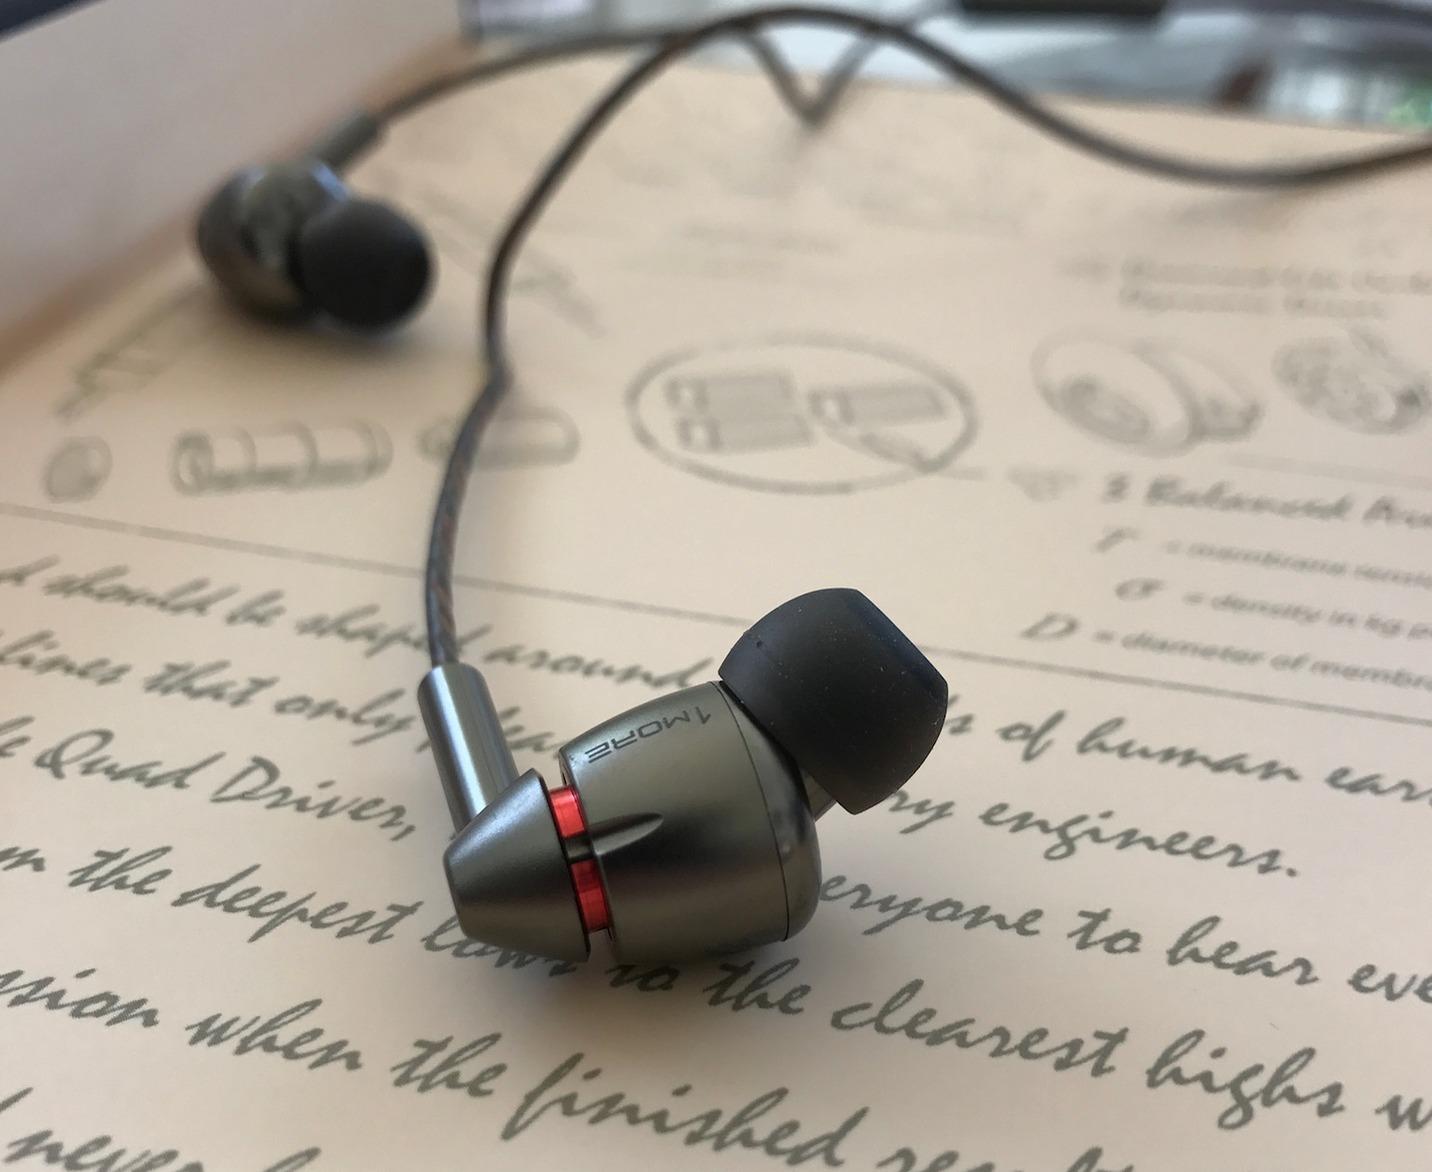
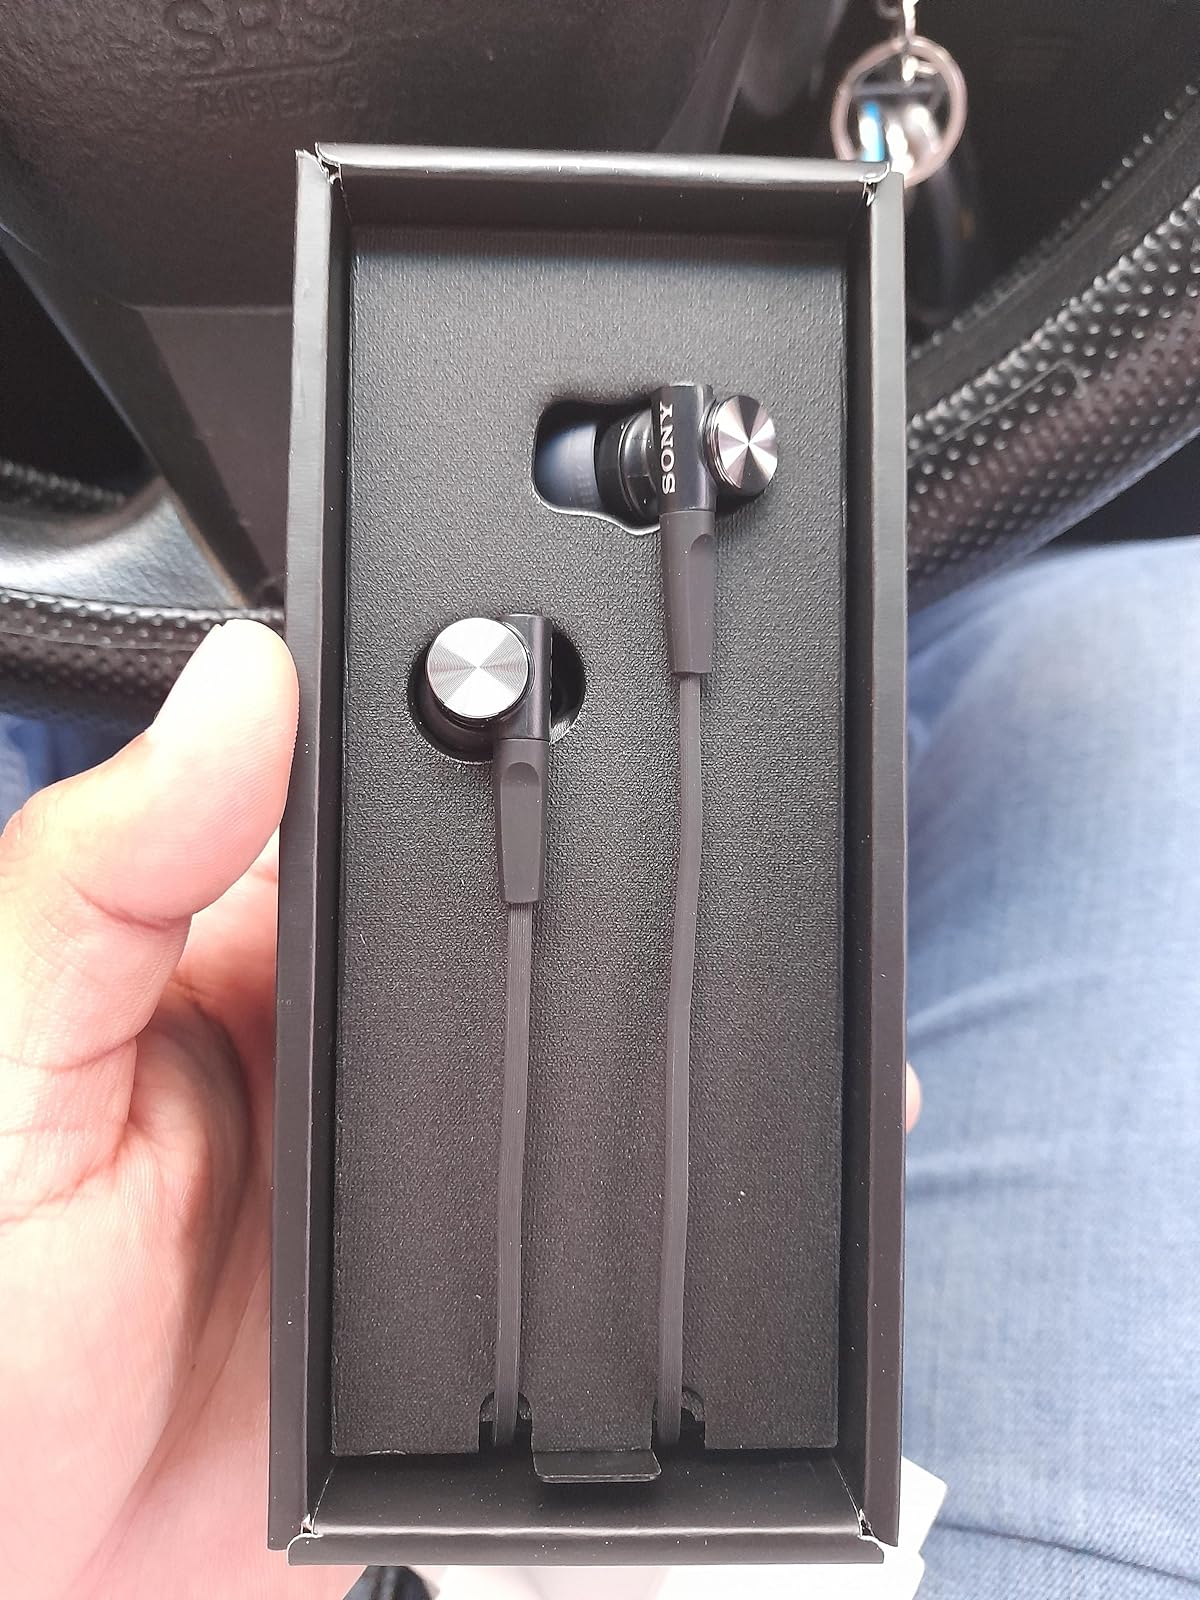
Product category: headphones
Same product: no